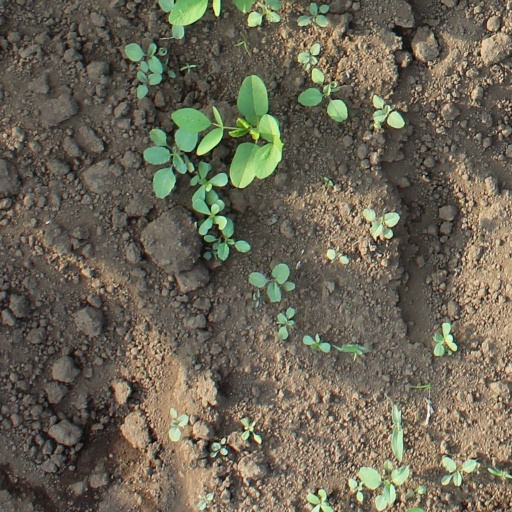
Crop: soybean